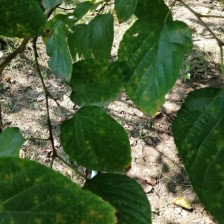
Variety: WhiteKing